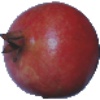
Label: Pomegranate 1